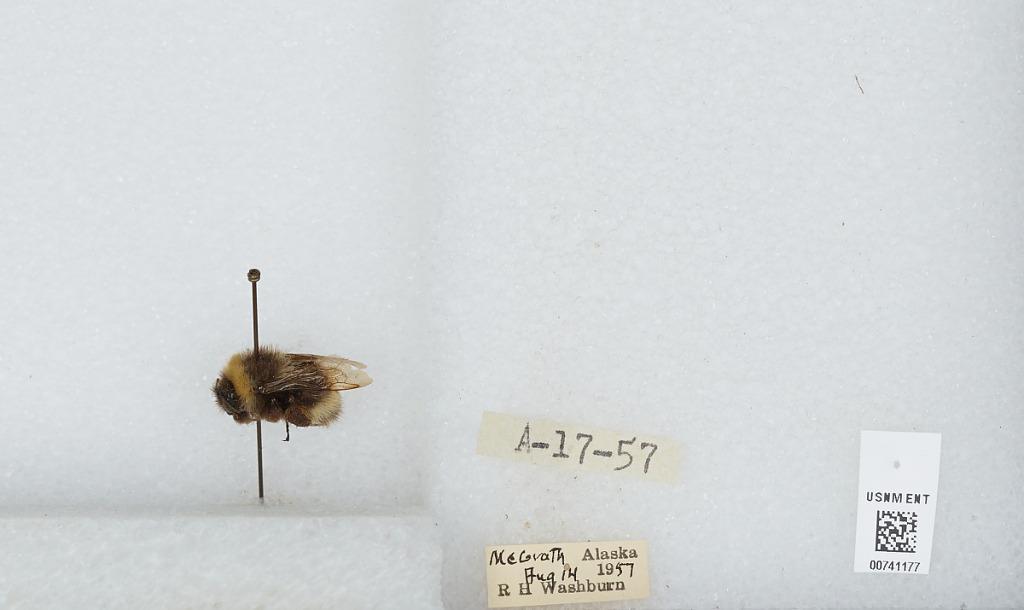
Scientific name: Bombus (Bombus) occidentalis Greene
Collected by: R. Washburn
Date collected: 1957-8-14
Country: United States
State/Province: Alaska
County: Yukon-Koyukuk
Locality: McGrath
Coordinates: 62.9519, -155.577